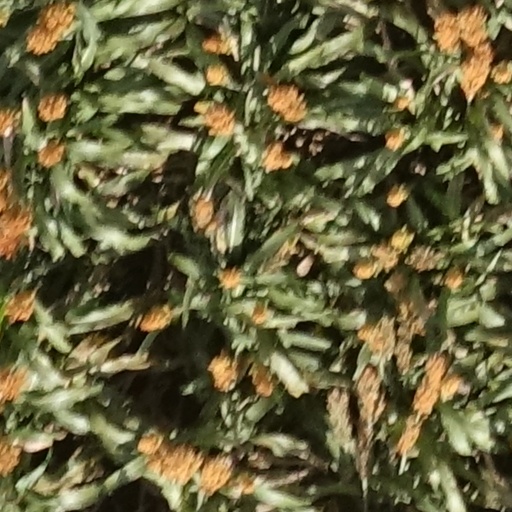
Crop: sorghum